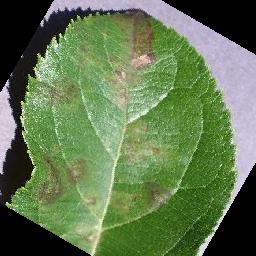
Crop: apple
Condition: scab